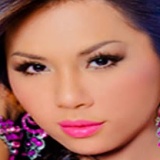
ca sĩ Minh Tuyết